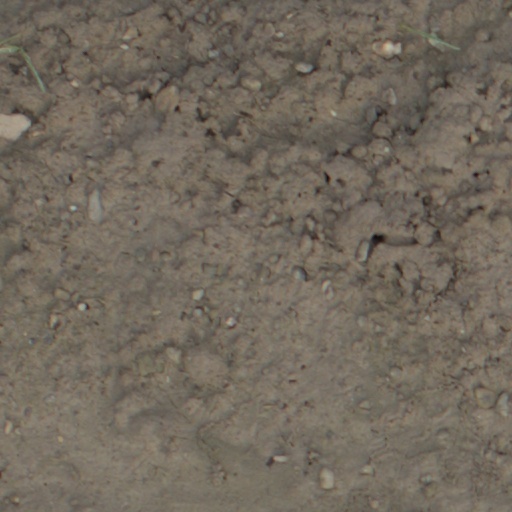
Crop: wheat